Shin-Nishiwaki Station

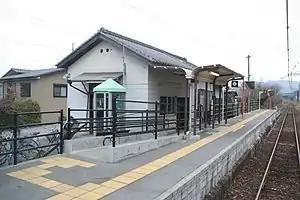
Shin-Nishiwaki Station in February 2007

is a passenger railway station located in the city of Nishiwaki, Hyōgo Prefecture, Japan, operated by West Japan Railway Company (JR West).